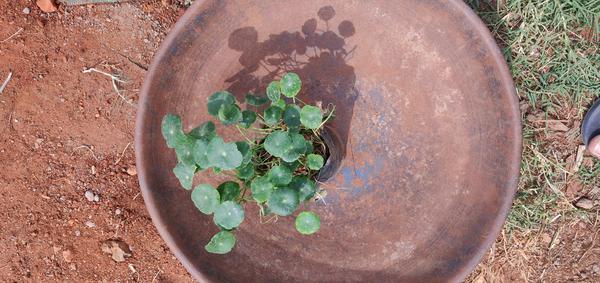
Plant: Brahmi